Small nucleolar RNA SNORA71

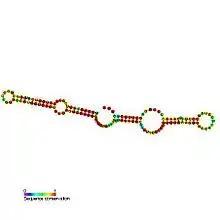
Predicted secondary structure and sequence conservation of SNORA71

In molecular biology, U71 belongs to the H/ACA class of Small nucleolar RNA (snoRNAs). snoRNAs bind a number of proteins (including dyskerin, Gar1p and Nop10p in the case of the H/ACA class) to form snoRNP complexes. This class are thought to guide the sites of modification of uridines to pseudouridines by forming direct base pairing interactions with substrate RNAs. Targets may include ribosomal and spliceosomal RNAs but the exact function of many snoRNAs, including U71, is unclear.